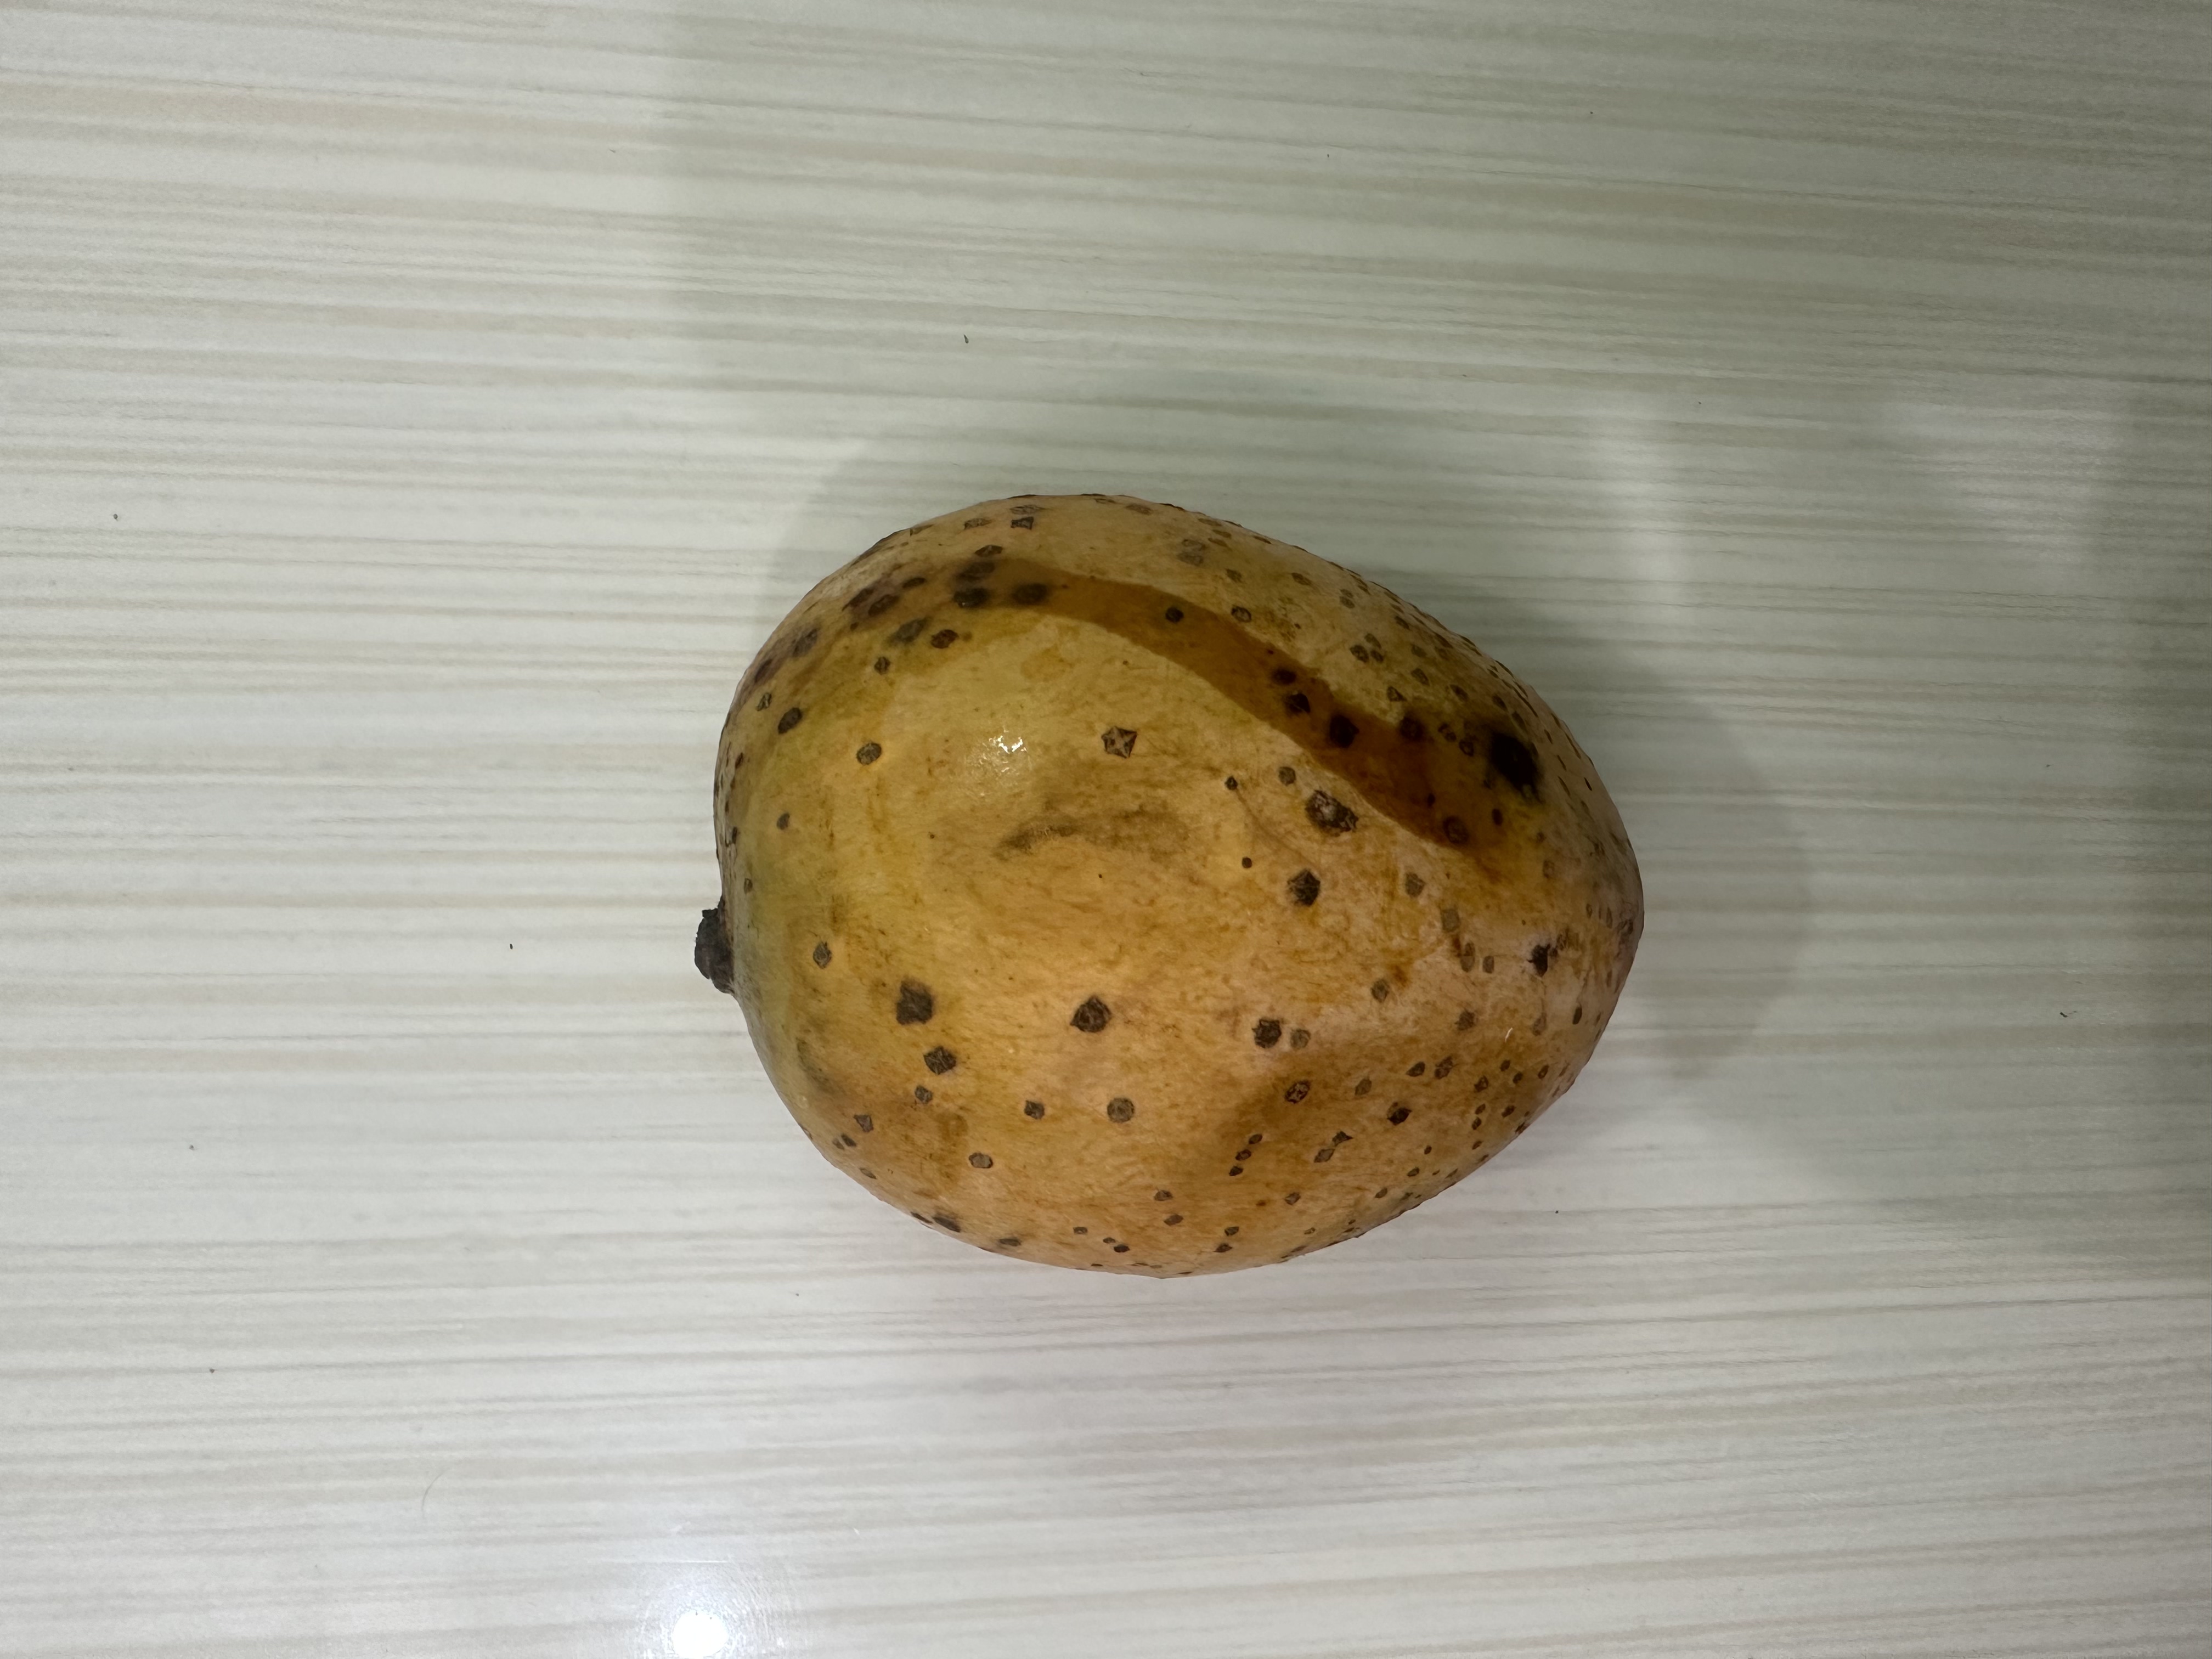
Mango variety: Langra